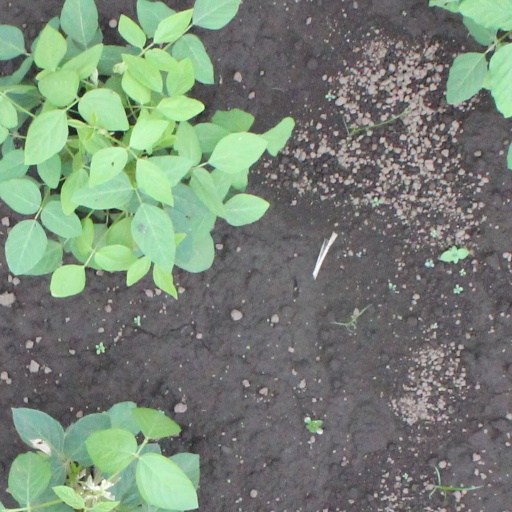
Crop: soybean